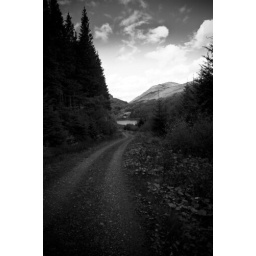
forest road in scotland